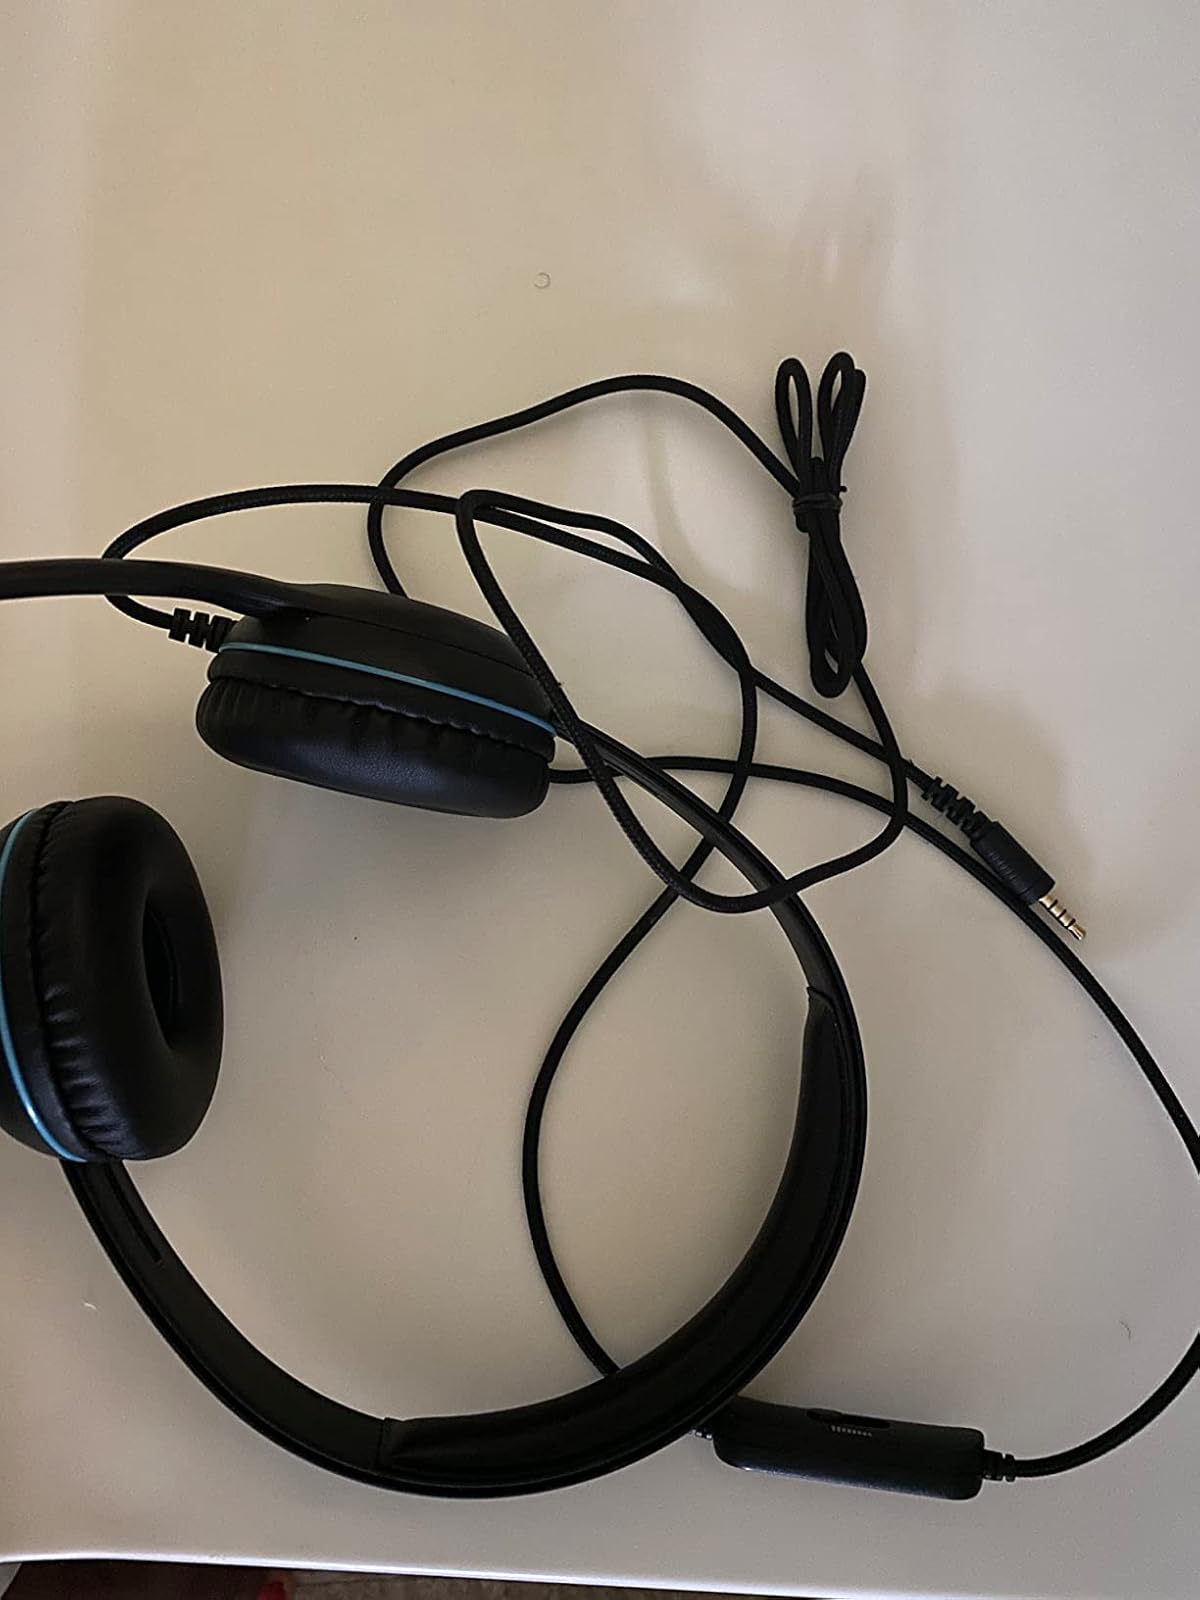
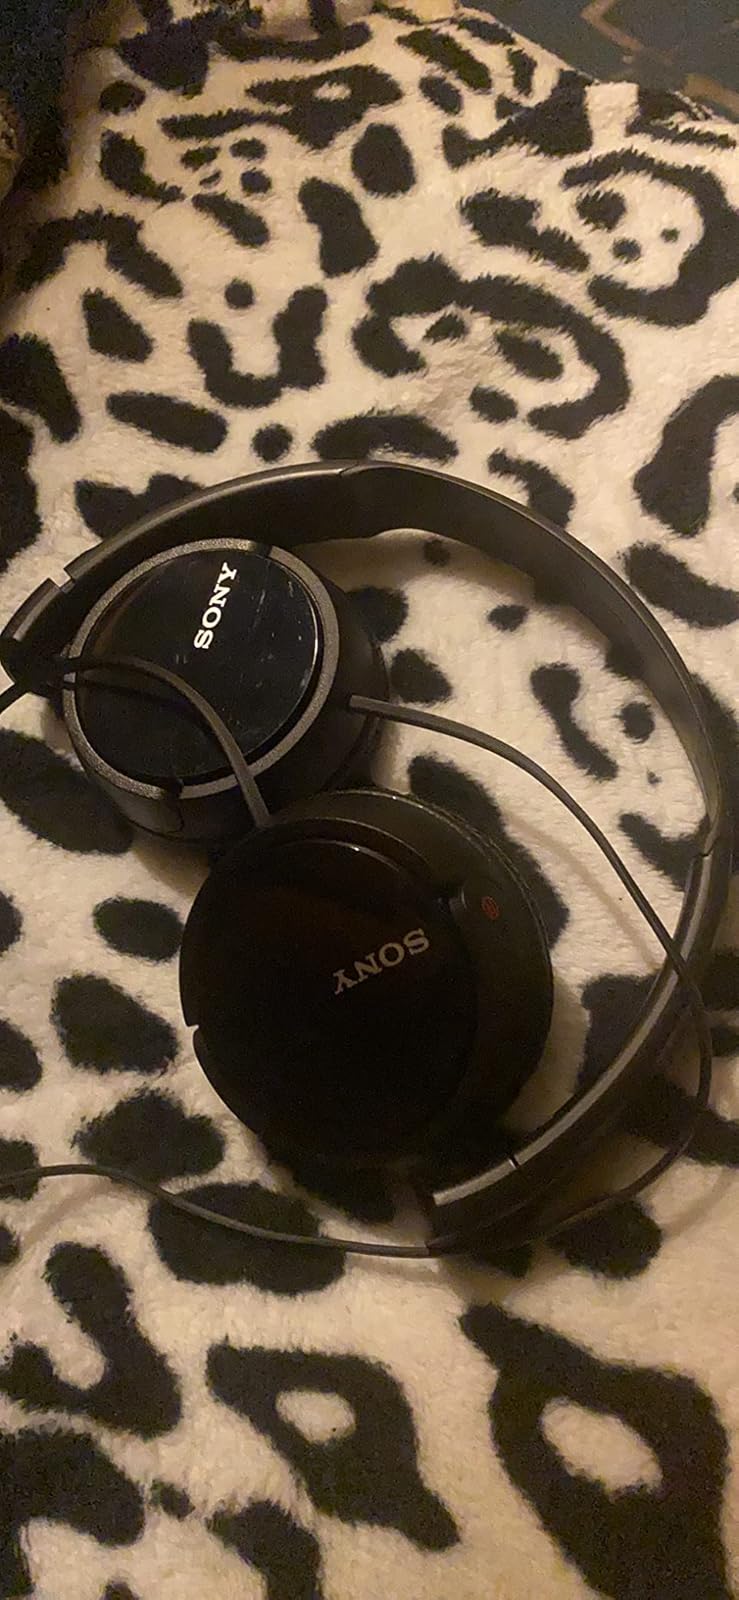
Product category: headphones
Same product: no